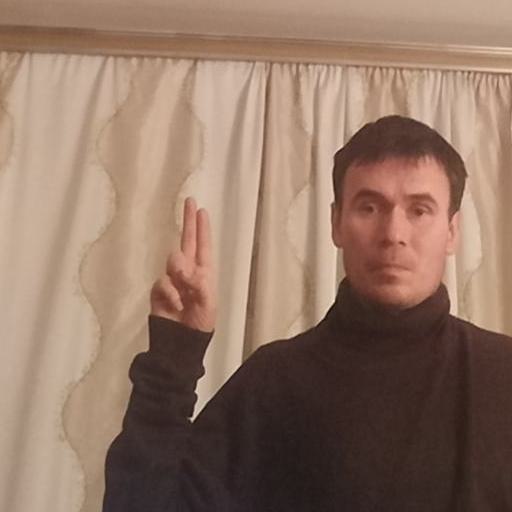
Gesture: two_up